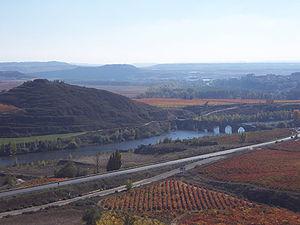
L’histoire de Haro dans La Rioja peut se diviser en quatre phases. La première étape dans laquelle la localité grandit lentement avec une population provenant principalement de petits noyaux proches, successivement sous la seigneurie des Haro, des rois de Castille et des comtes d'Alburquerque. Une seconde étape comme comté des Velasco, sous les ordres duquel on modernise la ville. Une troisième étape au début de l'époque contemporaine, marquée par les guerres d'indépendance et les guerres carlistes. Une quatrième où la ville gagne en importance et prospérité, en se basant sur l'élan viticole donné par les Français après la crise du phylloxéra.